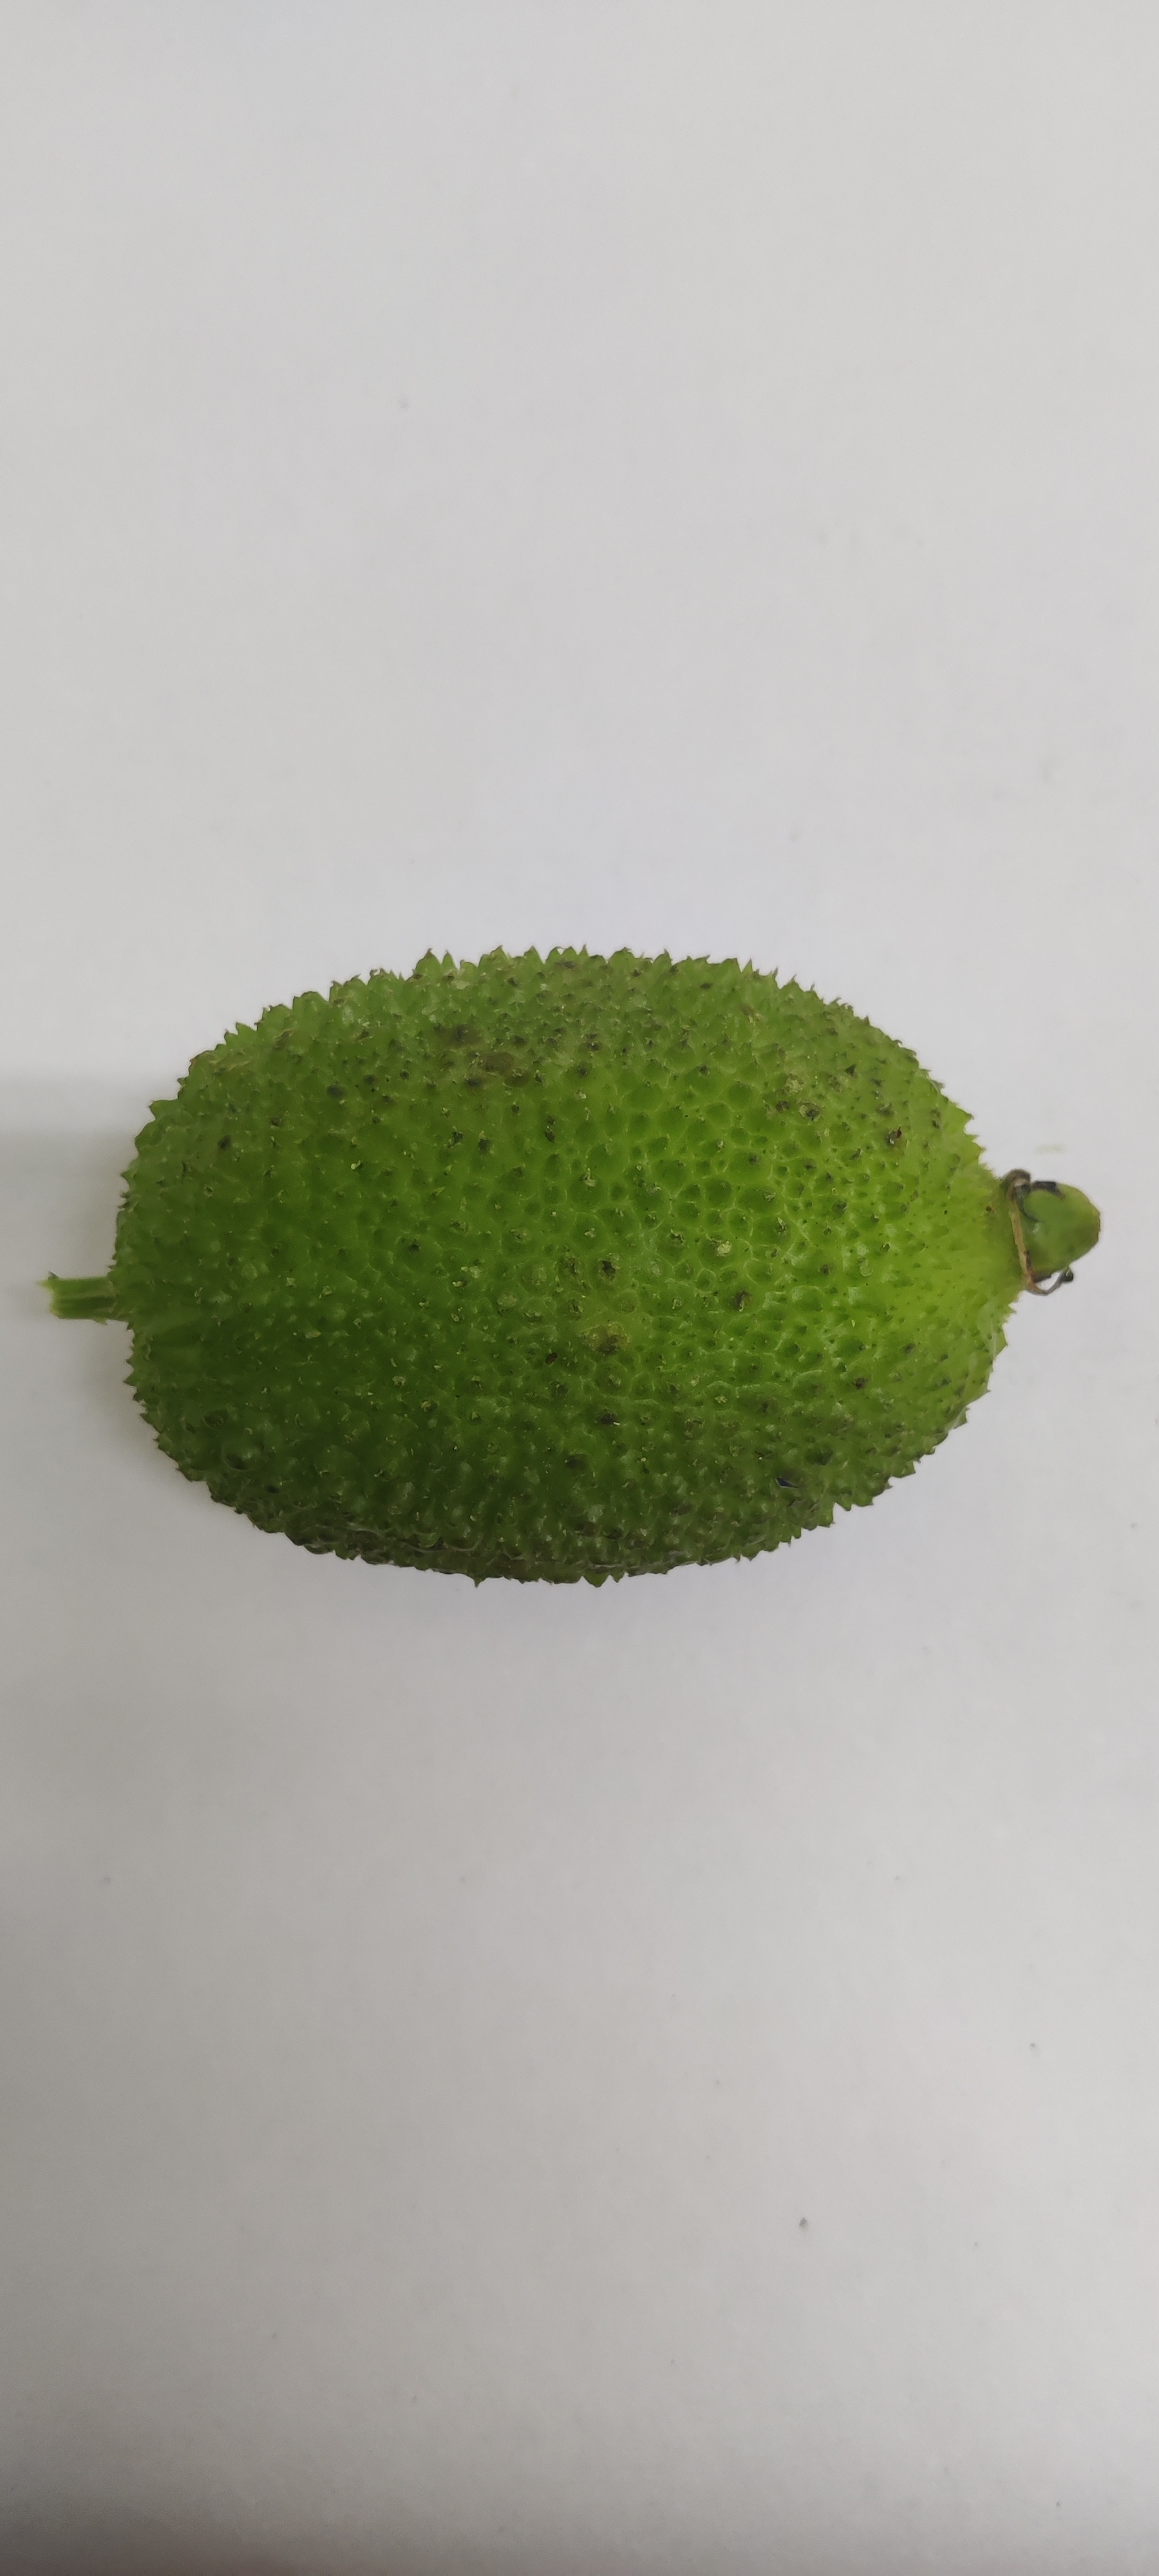
Crop: Spiny Gourd
Condition: Fresh